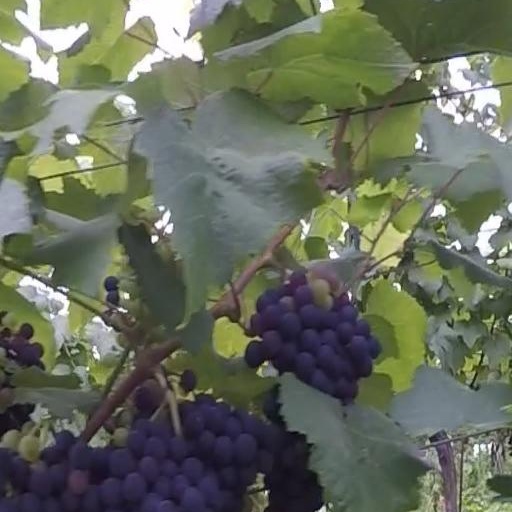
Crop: grape